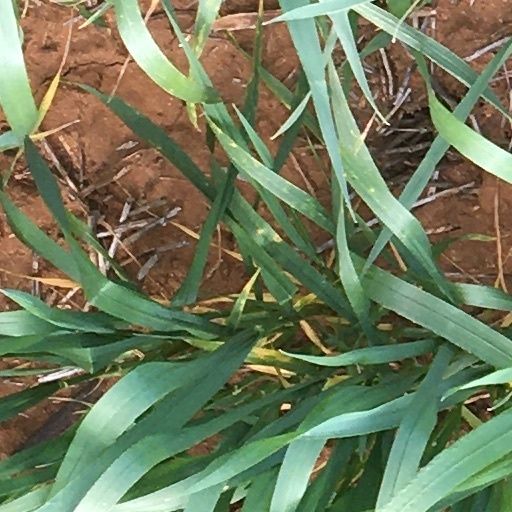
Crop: wheat